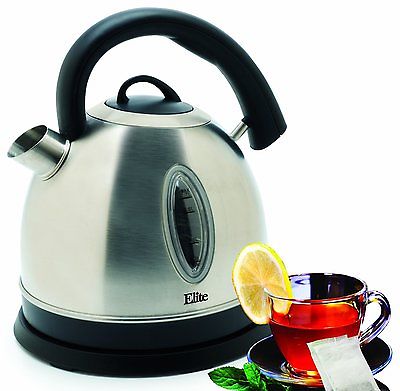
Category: kettle